Dingdong Dantes

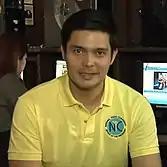

In 2011, Dantes did a comedy primetime TV series titled, "I Heart You, Pare!" with his leading lady Regine Velasquez. He plays an obnoxious macho guy who falls with a heterosexual woman played by Velásquez who, after a chance encounter, met again as she plays a drag who tries to run away from the law. Unfortunately Regine Velasquez left seven weeks before the series came to a close due to her pregnancy with husband Ogie Alcasid. Iza Calzado replaced Velasquez in the series.